Ambrosia Lake

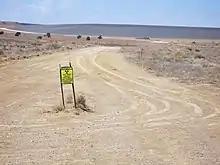
Radiation sign at Ambrosia Lake uranium mining area, New Mexico.

By 1982, approximately of radioactive tailings were left from almost 25 years of uranium extraction. Wind and rain spread the material over an area of . Between 1987 and 1995, the Department of Energy remediated the site, encasing of contaminated material in a disposal cell. While the DOE/UMTRA site is closed and inactive, the former Kermac mill (under BHP ownership) continues with reclamation activities towards final closure in 2021. Other cleanups at mine and mill sites in the area fall under the EPA's jurisdiction.